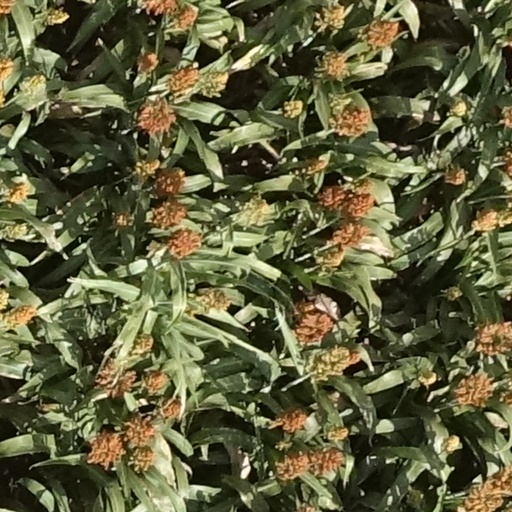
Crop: sorghum